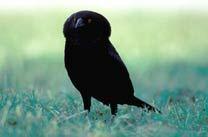
A photo of a bronzed cowbird